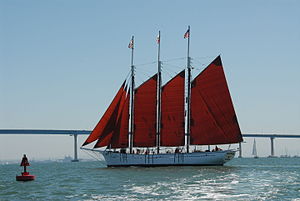
Barkentine / Skema over tremastede sejlskibe
American Pride ved San Diego i 2011
En barkentine er i skibsterminologi betegnelsen for et fartøj med mindst tre master hvoraf kun den forreste fører råsejl, mens de øvrige har gaffelsejl. Blev også omtalt som skonnertbarker.